Teletype Model 33

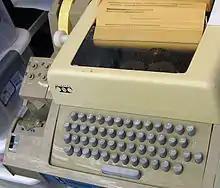
Teletype Model 33 ASR teleprinter keyboard with punched tape reader and punch. The left-front unit is the tape reader with its three-position START/STOP/FREE lever in the STOP position. A less-common tape reader had a four-position START/AUTO/STOP/FREE lever. In the AUTO position it could be commanded on and off remotely. The tape punch is the unit directly behind the reader. As it exits the machine, the tape passes under a triangular lip that allows the tape to be easily torn by lifting against the sharp edge of the lip.

As a cost-saving measure, the optional paper tape mechanisms were dependent on the keyboard and page printer mechanisms. The interface between the paper tape reader and the rest of the terminal is completely mechanical, with power, clock, and eight data bits (which Teletype called "intelligence") all transmitted in parallel through metal levers. Configuration of user-selectable options (such as parity) is done with mechanical clips that depress or release various levers. Sensing of punched holes by the paper tape reader is done by using metal pins which mechanically probe for their presence or absence. The paper tape reader and punch can handle eight-bit data, allowing the devices to be efficiently used to download or upload binary data for computers.